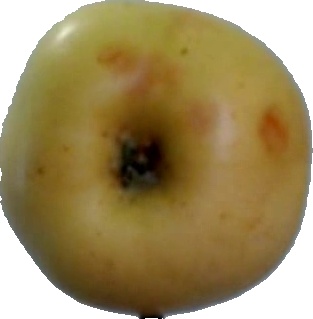
Label: apple_6